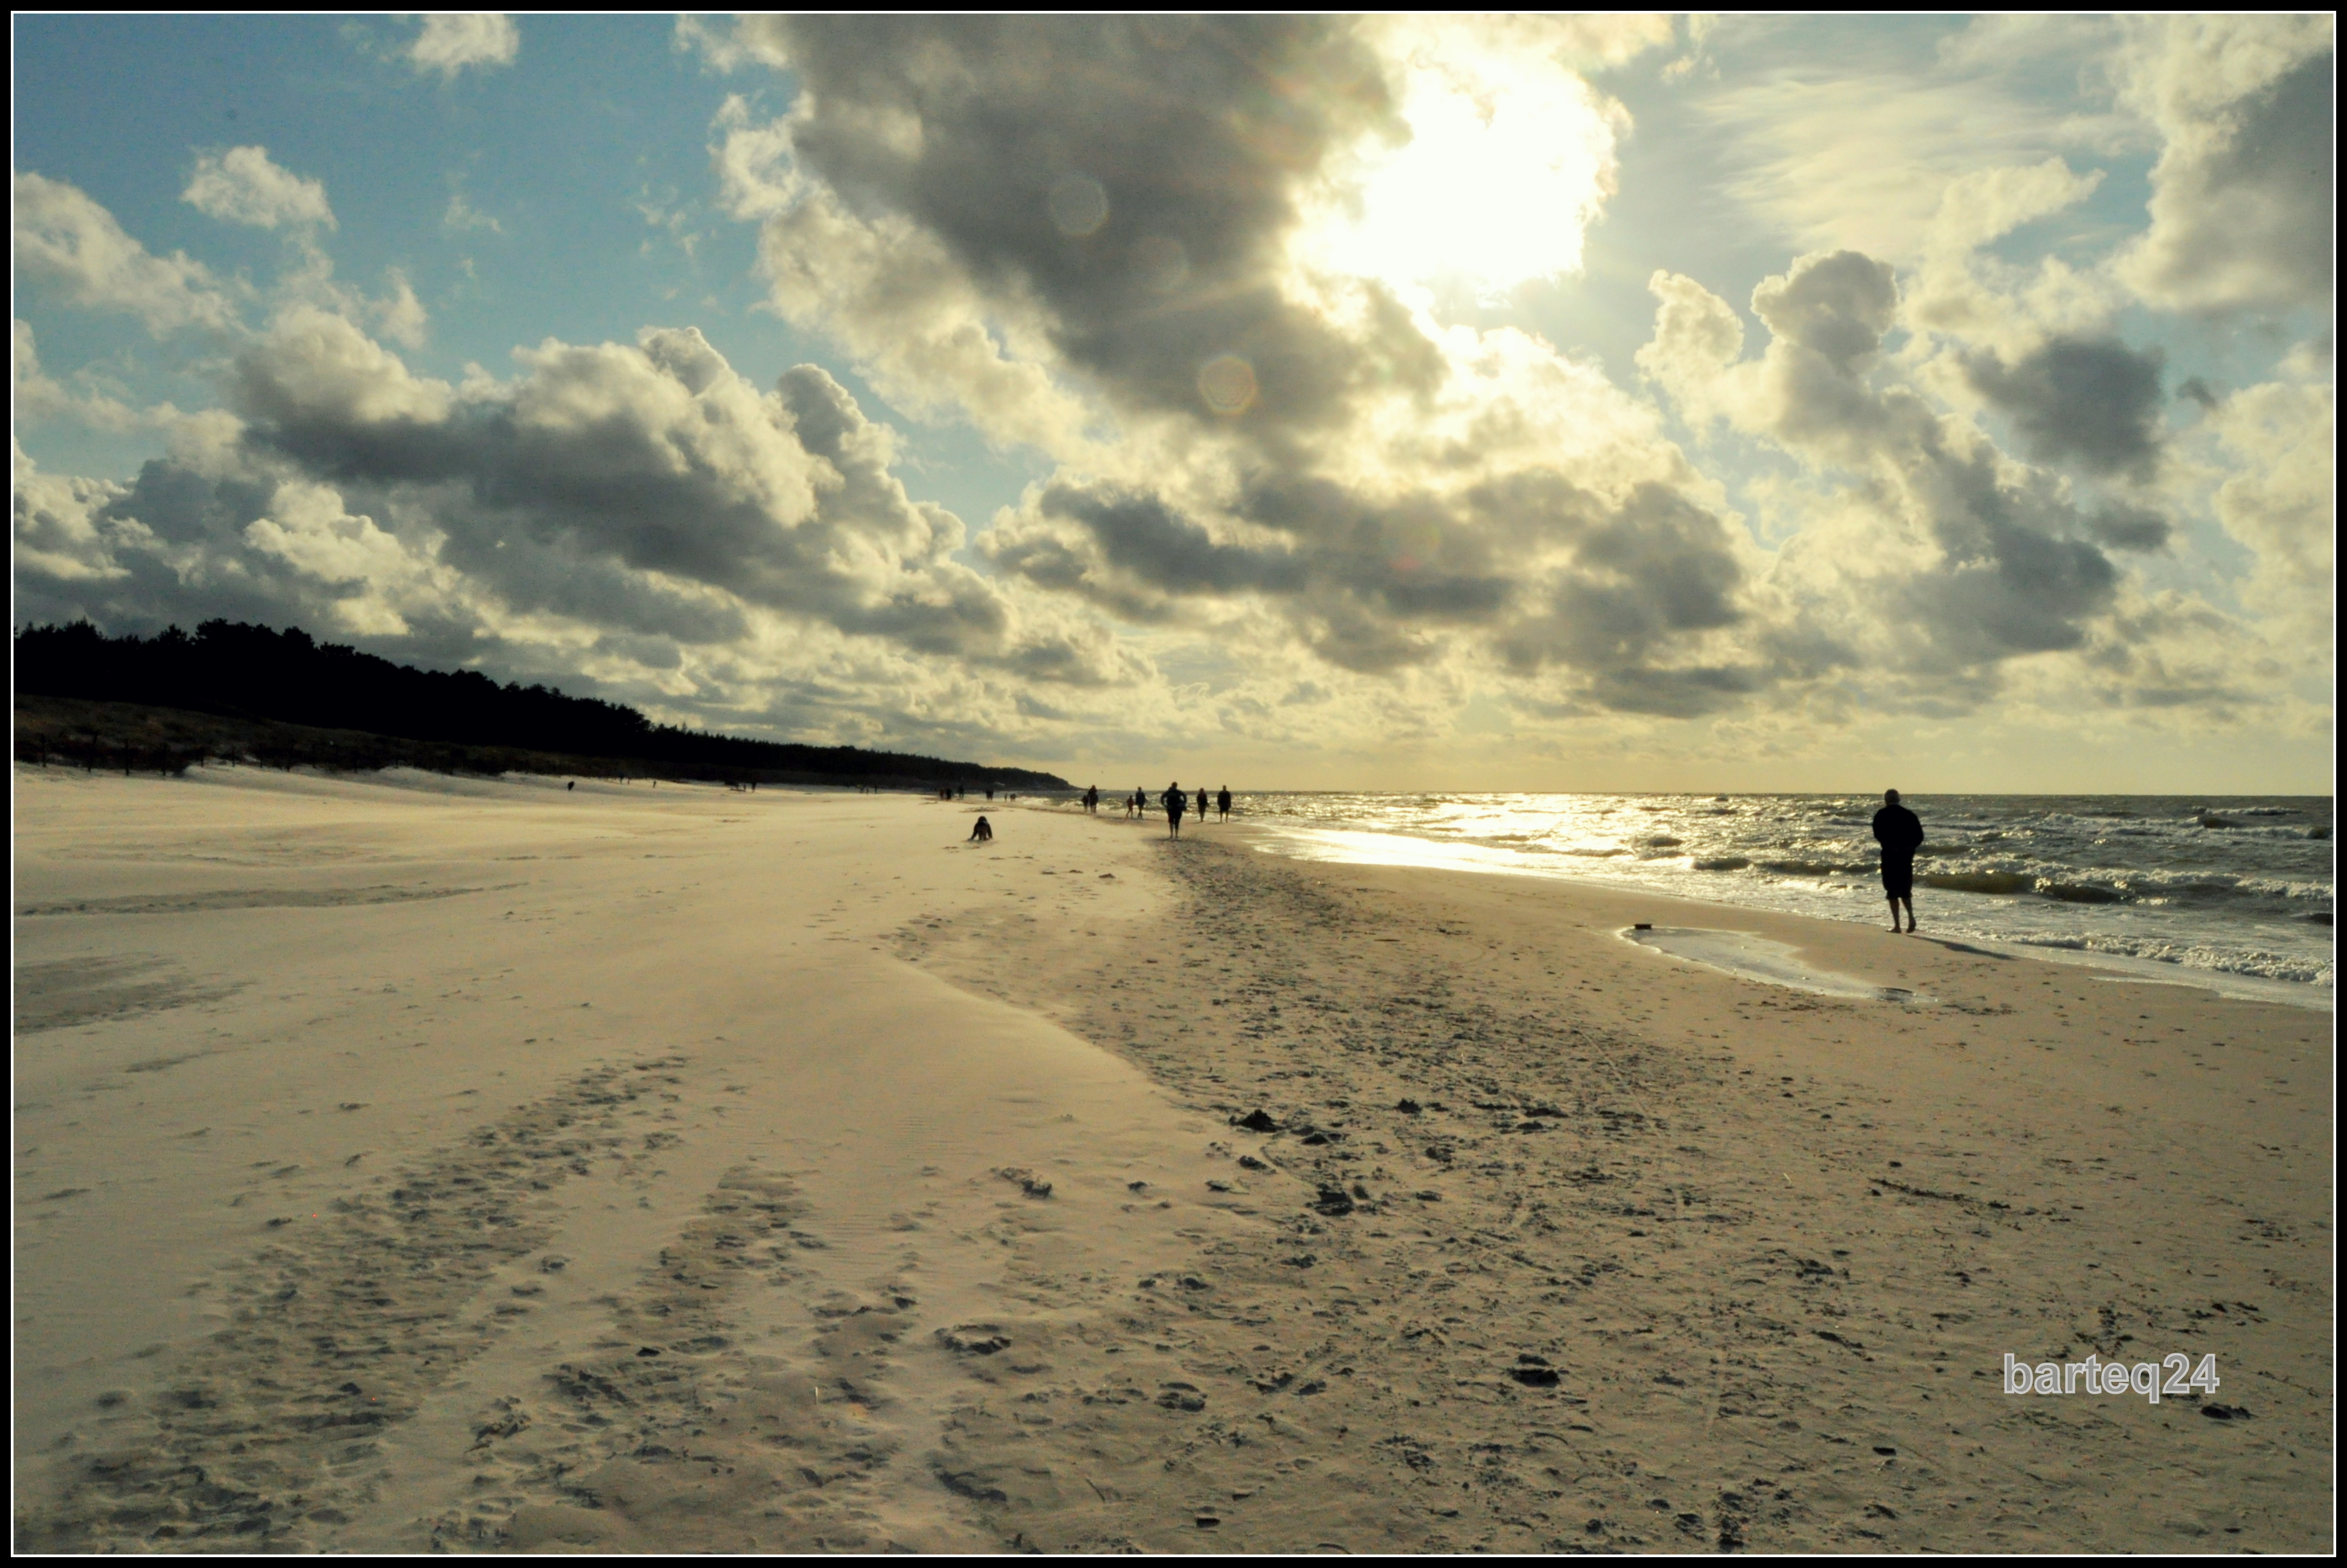
beach, sea, coast, sand, ocean, horizon, cloud, sky, sunset, sunlight, morning, shore, wave, europe, reflection, plaza, bay, body of water, poland, europa, polska, pomerania, pomorze, karwia, w adys awowo